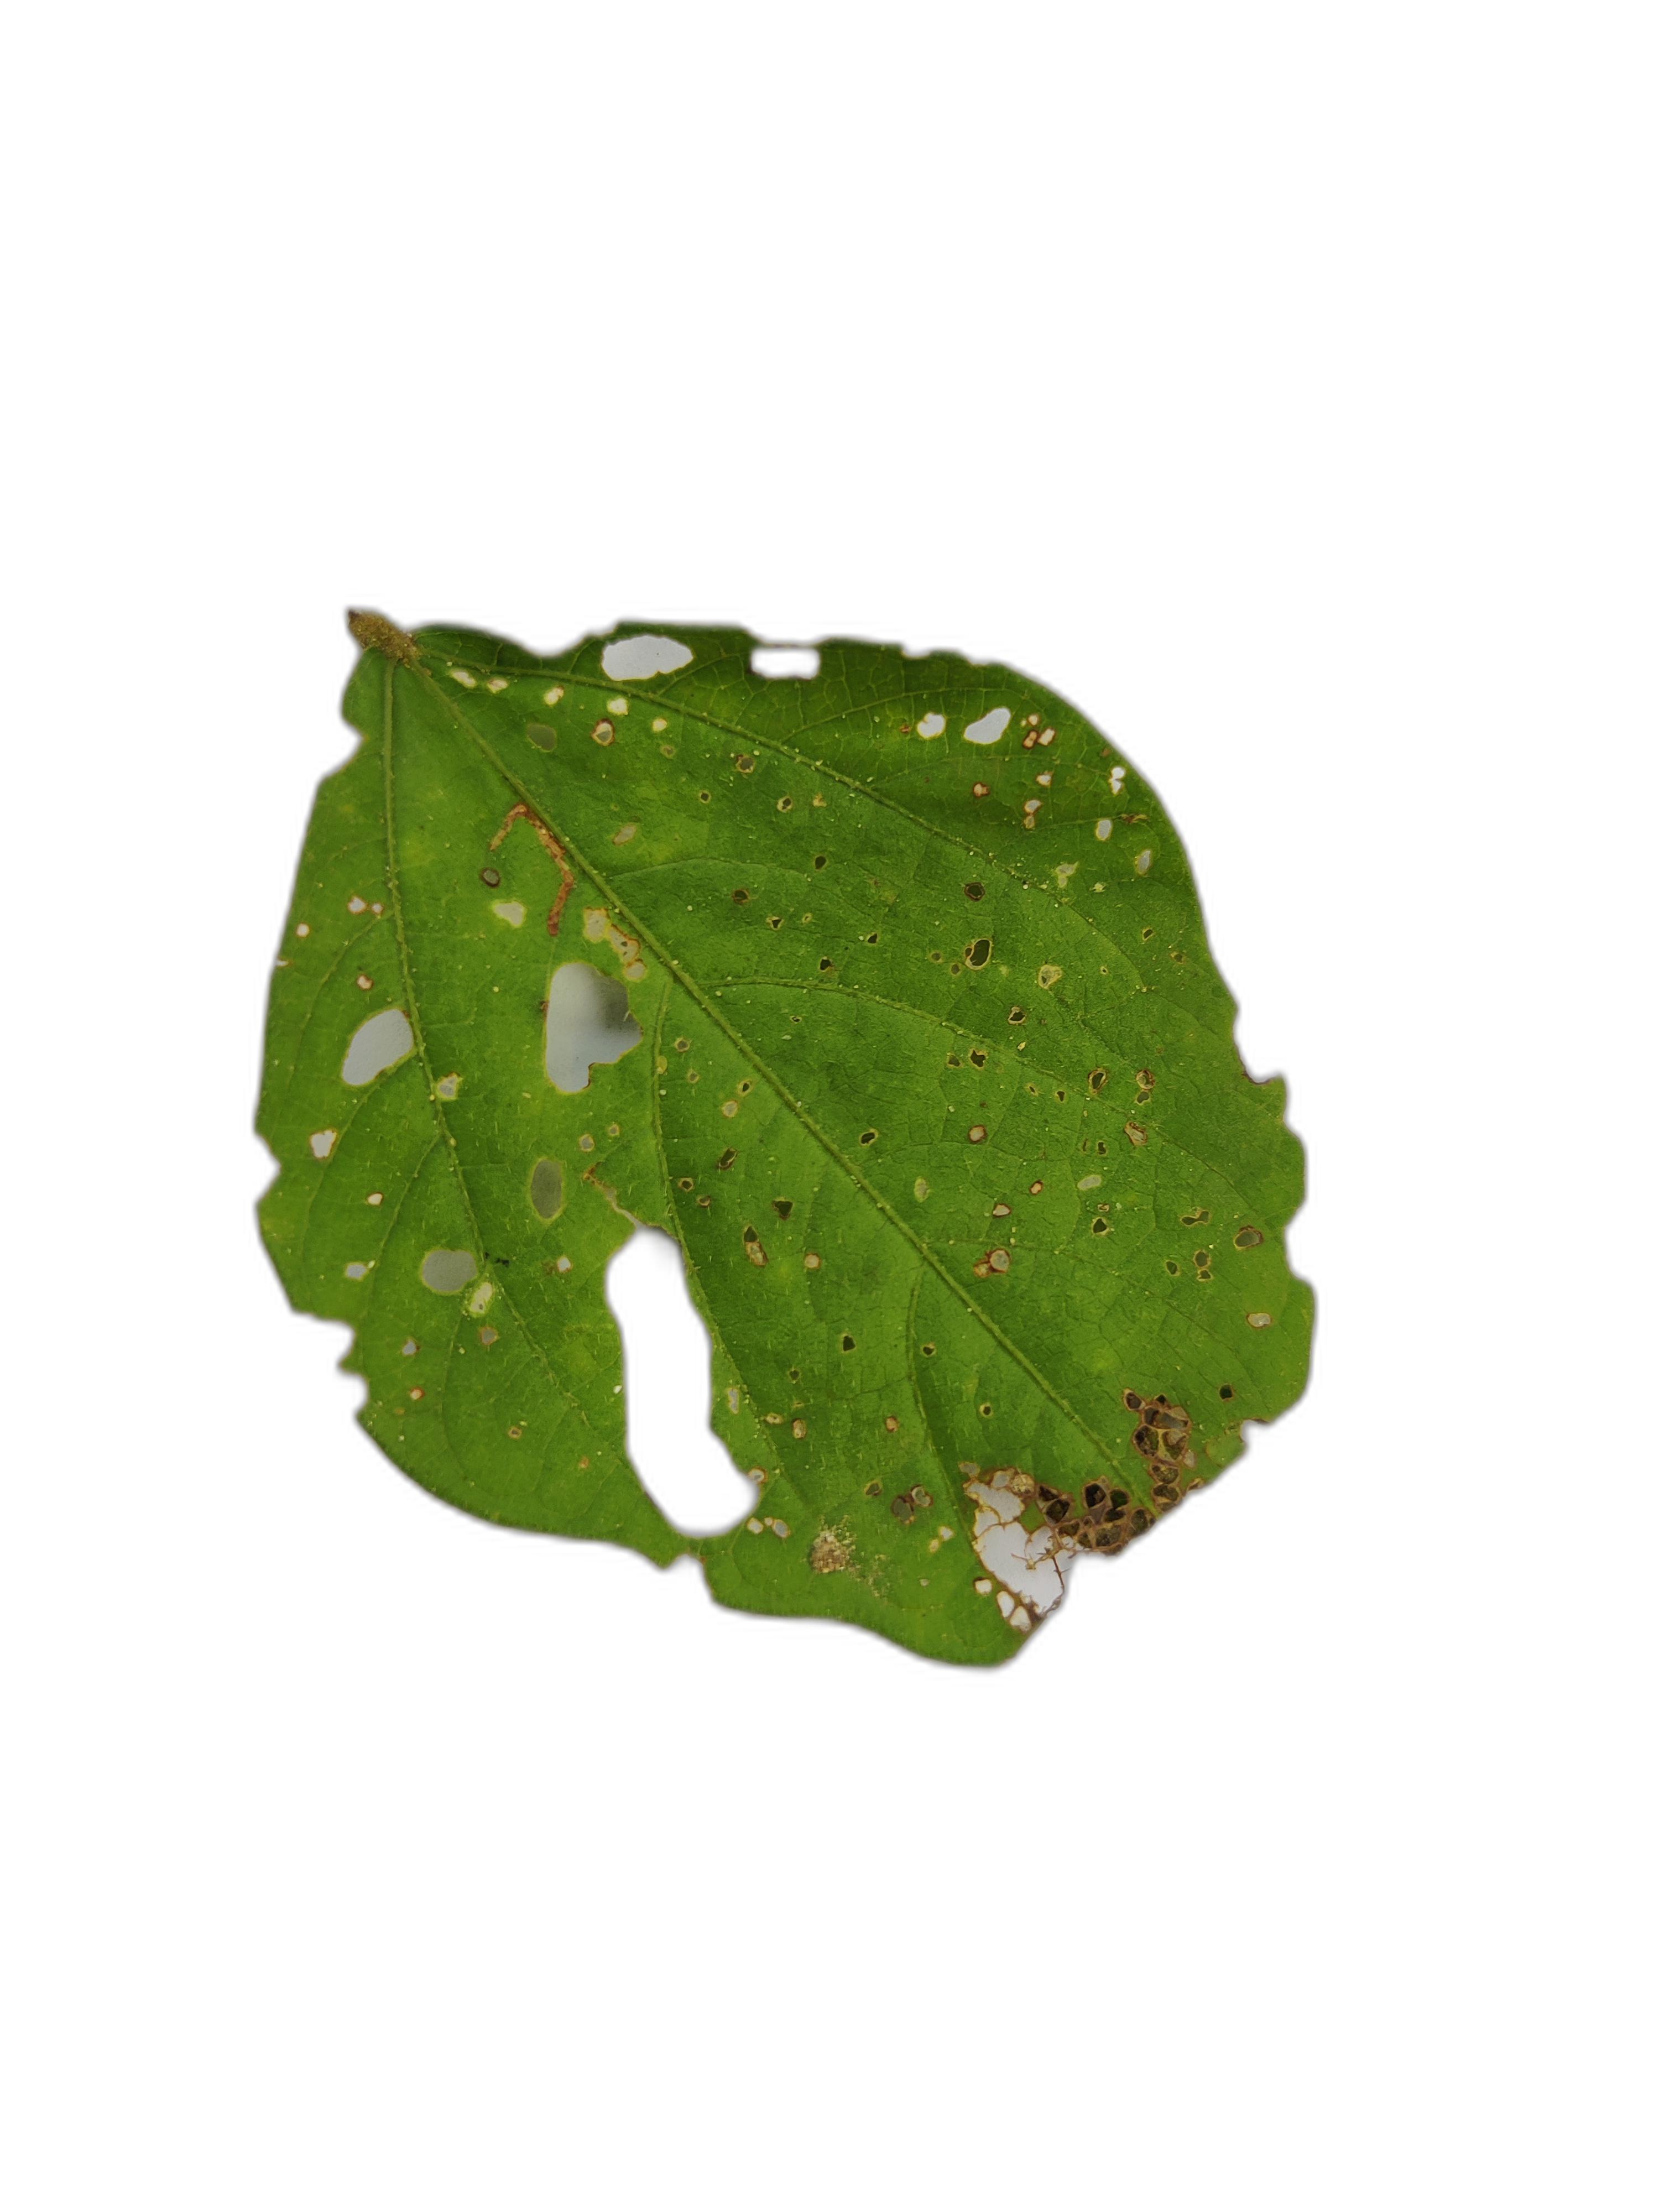
Label: Cercospora leaf spot